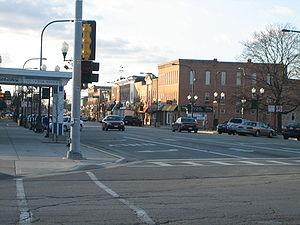
La ville de Sycamore est le siège du comté de DeKalb, dans l'Illinois, aux États-Unis.